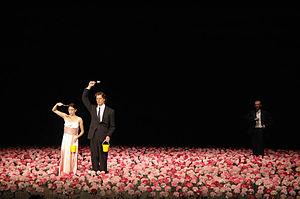
Nelken est un ballet de danse contemporaine de la chorégraphe allemande Pina Bausch écrit en 1982 et créé le 30 décembre 1982 à Wuppertal. Il marque le début de sa collaboration avec le scénographe Peter Pabst qui conçut le décor et les costumes.
La culture de l'Allemagne, pays de l'Europe centrale, désigne d'abord les pratiques culturelles observables de ses habitants.
Philippina Bausch, alias Pina Bausch, née le 27 juillet 1940 à Solingen et morte le 30 juin 2009 à Wuppertal, est une danseuse et chorégraphe allemande. Fondatrice de la compagnie Tanztheater Wuppertal, en résidence à Wuppertal en Allemagne, elle est considérée comme l'une des principales figures de la danse contemporaine et du style danse-théâtre.